Harry Potter and the Philosopher's Stone (PlayStation video game)

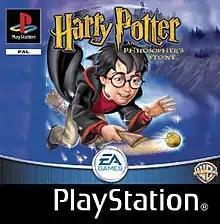
European box art

Harry Potter and the Philosopher's Stone (released in the United States as Harry Potter and the Sorcerer's Stone) is a 2001 action-adventure video game developed by Argonaut Games and published by Electronic Arts for the PlayStation. Based on the 1997 novel of the same name (as well as its 2001 film adaptation), the player controls Harry Potter, who must navigate his first year in the Hogwarts School of Witchcraft and Wizardry and eventually confront the villainous Lord Voldemort.